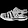
Label: Sandal